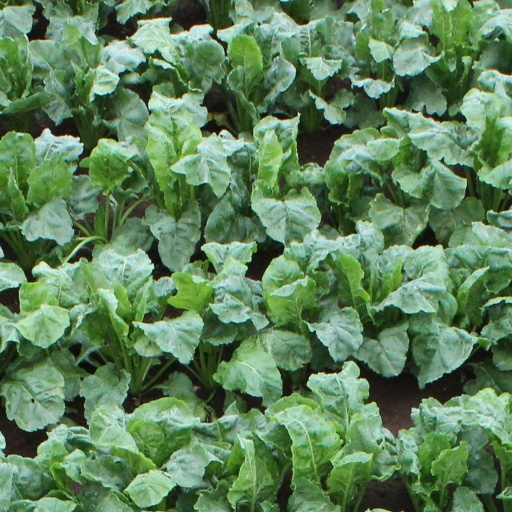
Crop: sugar beet